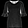
Label: Shirt